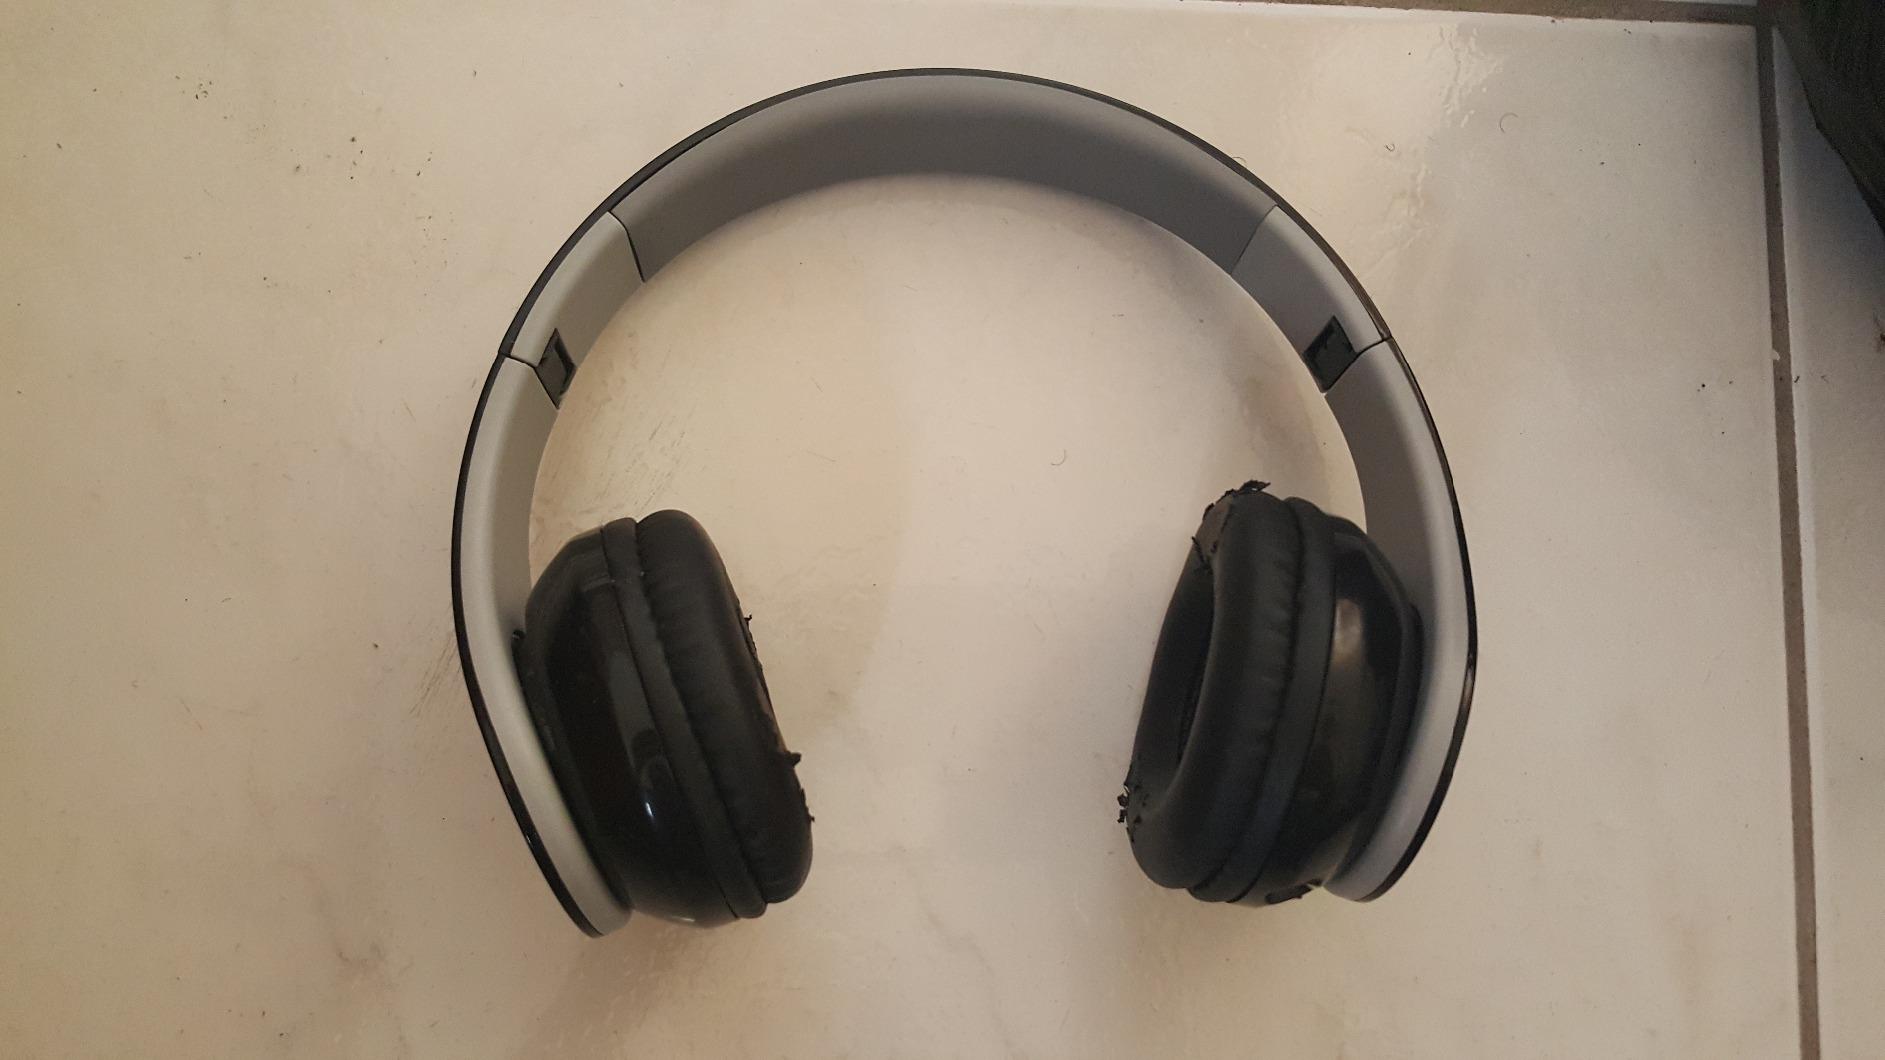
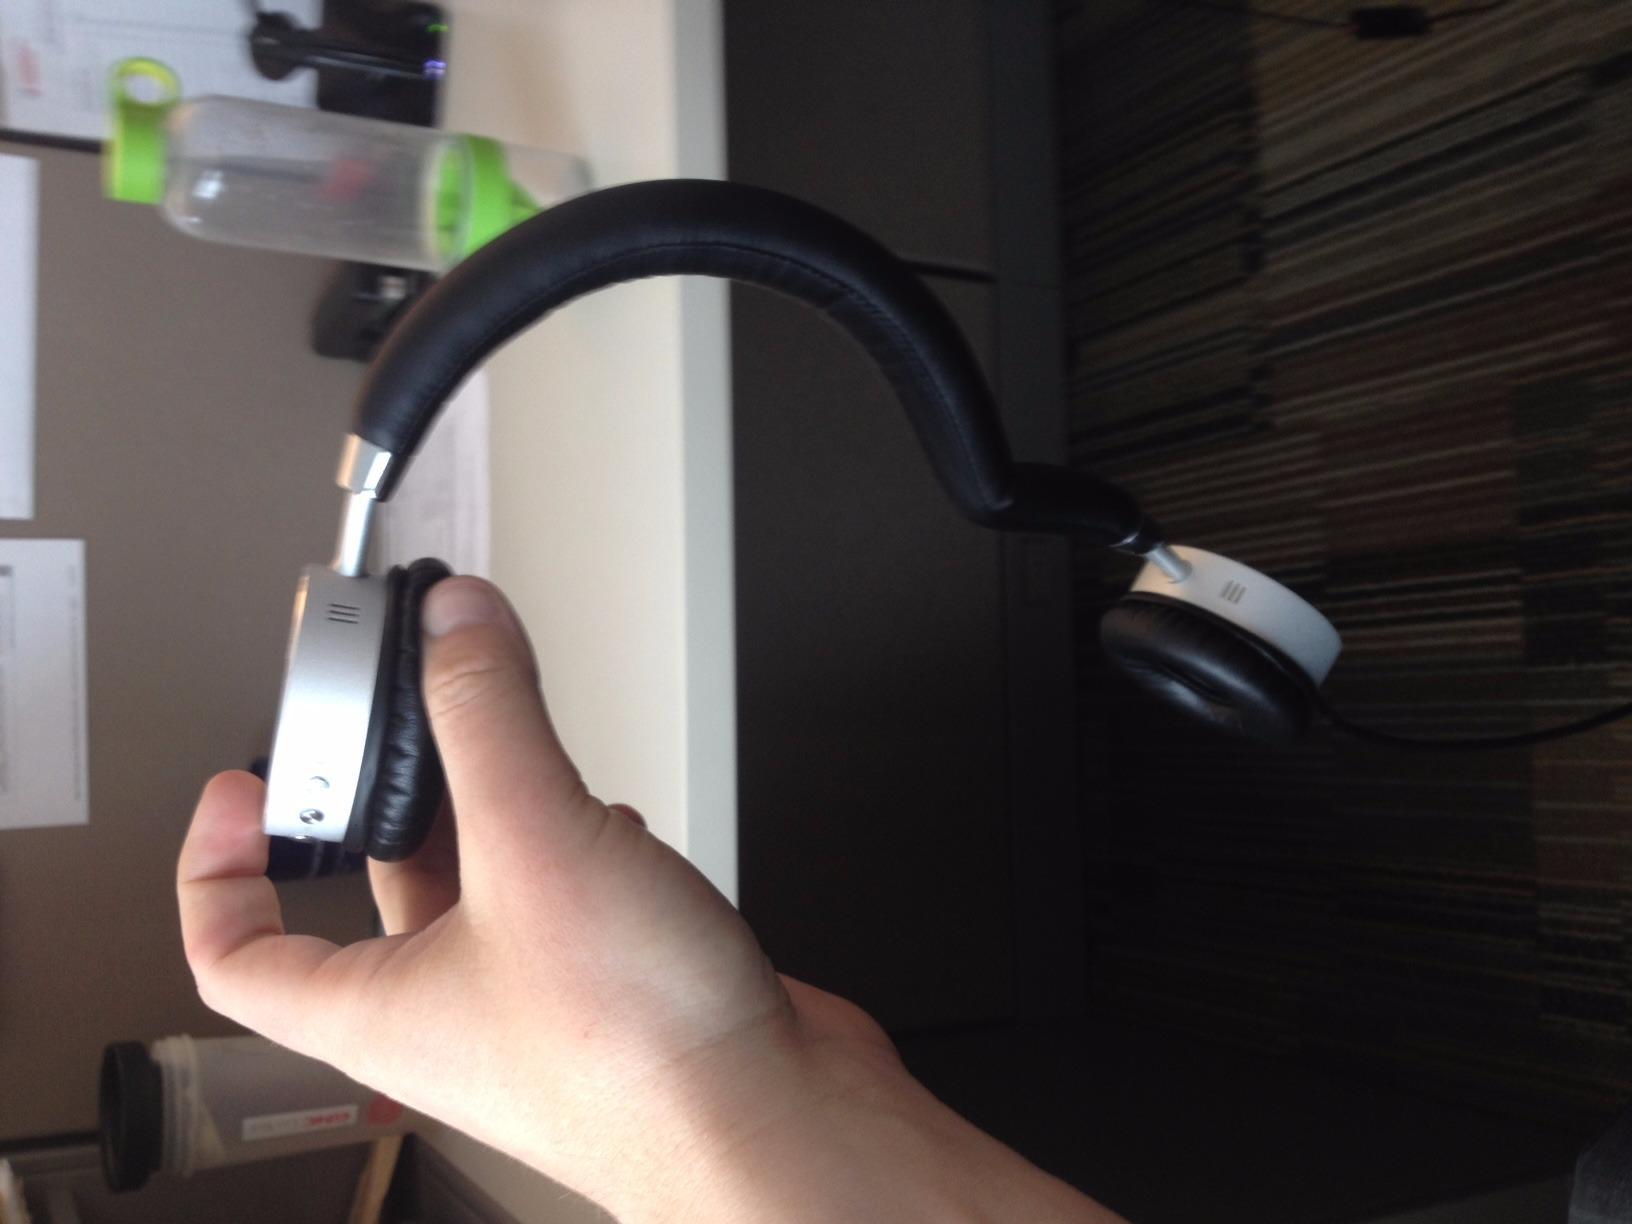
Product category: headphones
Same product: no